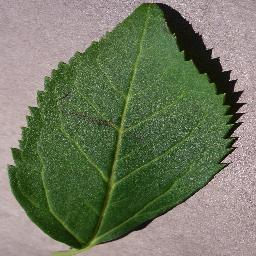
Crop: cherry
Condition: (including_sour)_healthy